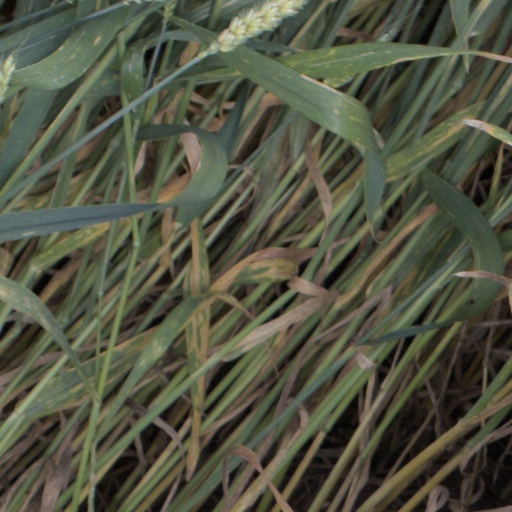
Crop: wheat